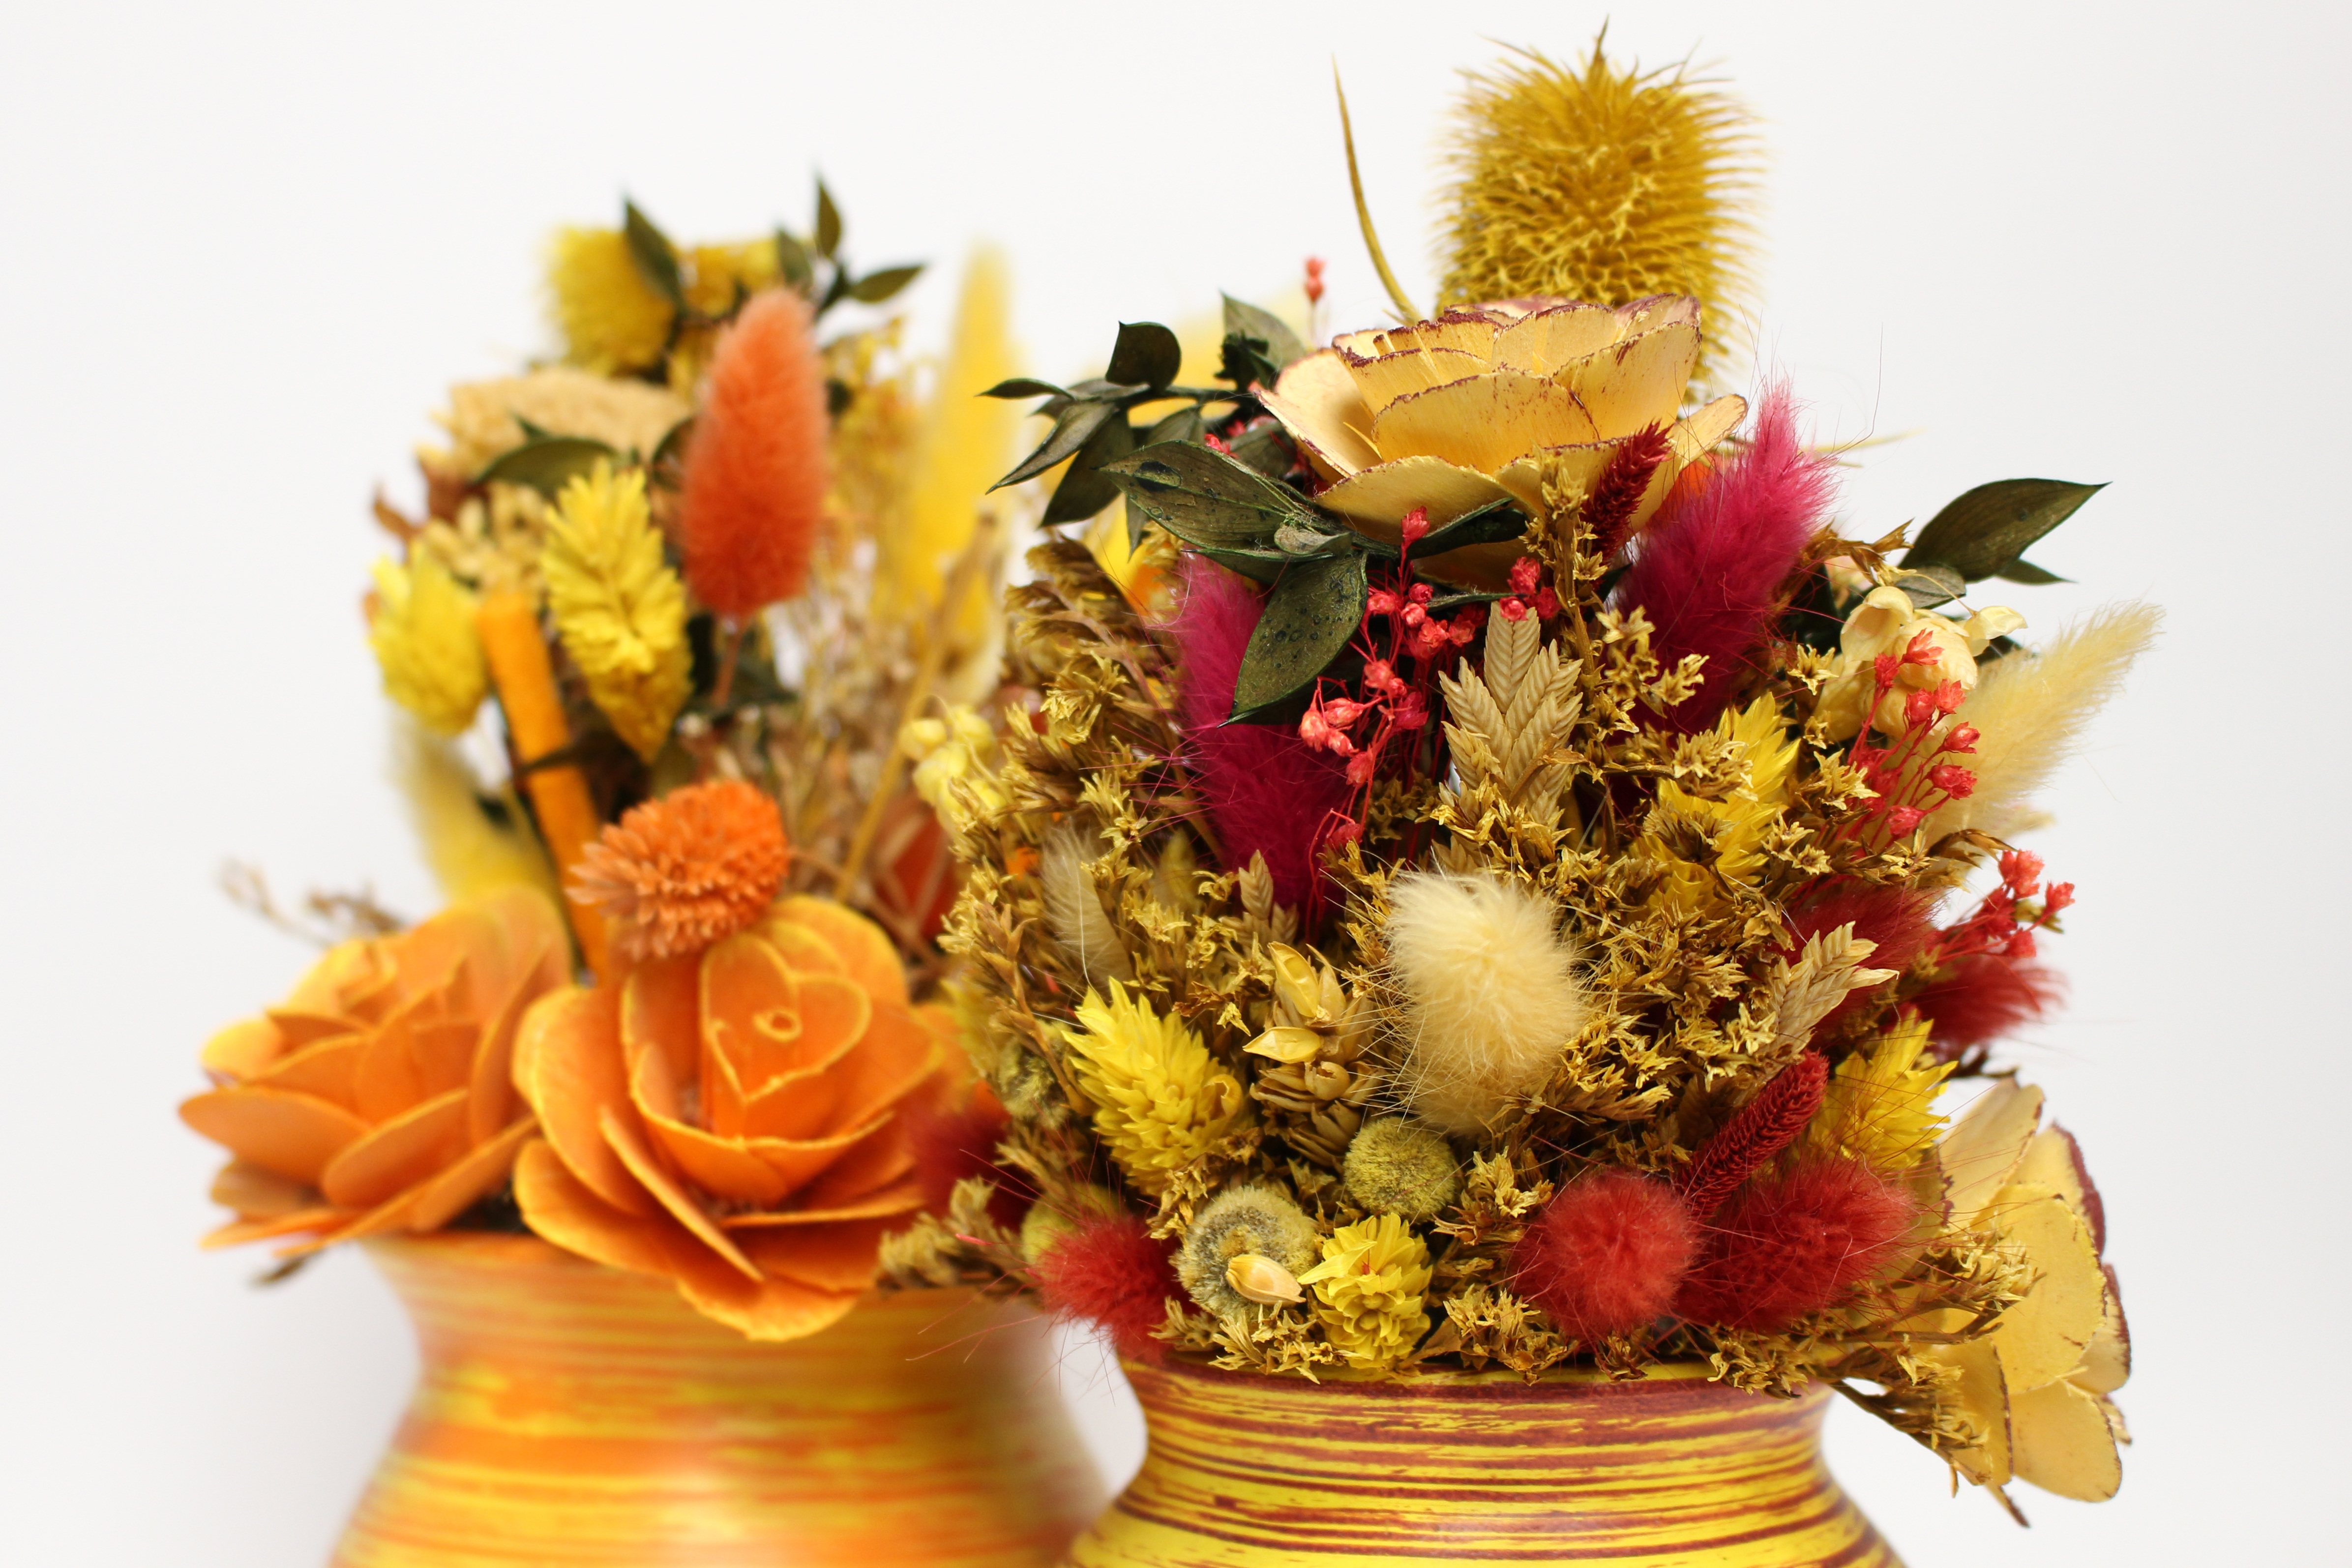
plant, flower, decoration, dried, yellow, flowers, pitcher, flowerpot, floristry, ceramics, home design, flower bouquet, cut flowers, floral design, home decoration, centrepiece, flower arranging, decorative flowers, dried grasses, dried decorations, ceramic mug